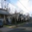
Label: house